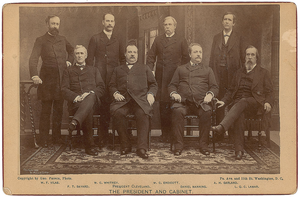
Grover Cleveland / Første valgperiode som præsident (1885–1889) / Kabinet
Clevelands første ministerium.